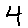
Label: 4